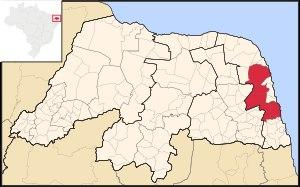
La microrégion de Macaíba est l'une des quatre microrégions qui subdivisent la mésorégion de l'est de l'État du Rio Grande do Norte au Brésil.